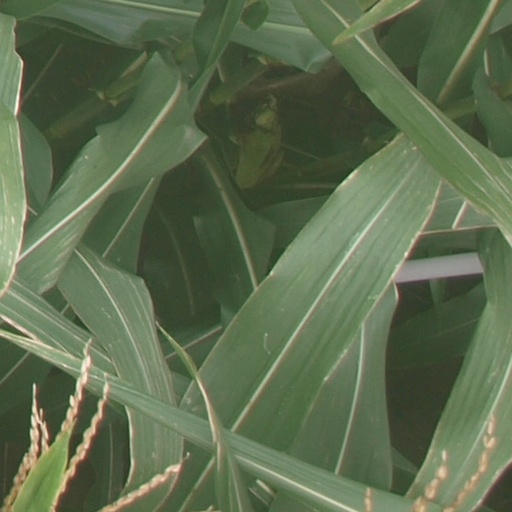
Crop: maize; corn